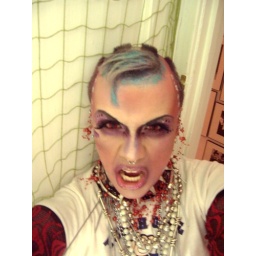
SAL-E against bathroom door 4-07-08